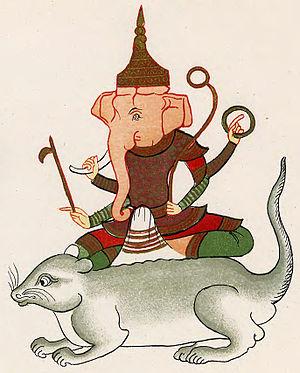
vignette